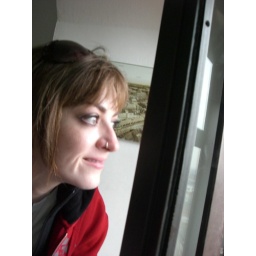
Me looking out of a window in the south tower of the Frauenkirche in Munich, Germany. The views from the tower windows are breathtaking.